Steve Maltais

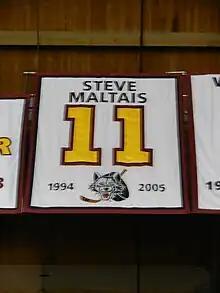
Maltais retired number banner

Maltais was born in Arvida, Quebec. As a youth, he played in the 1982 Quebec International Pee-Wee Hockey Tournament with a minor ice hockey team from Arvida.